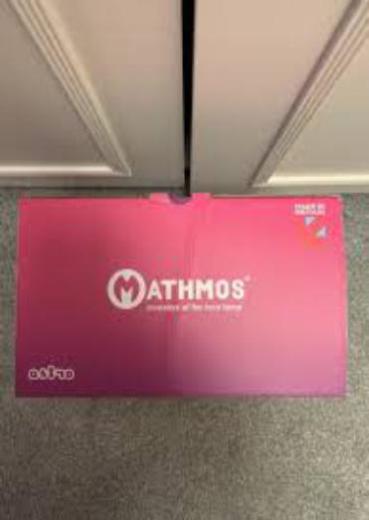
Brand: mathmos
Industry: Necessities